Scarborough Historic District

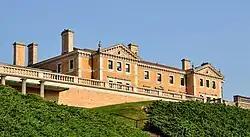
Woodlea at Sleepy Hollow Country Club

The Scarborough Historic District is a national historic district located in the suburban community of Scarborough-on-Hudson, in Briarcliff Manor, New York. The district was added to the National Register of Historic Places in 1984, and contains seven historically and architecturally significant properties dating from the late 18th century to the early 20th century. Most of the properties are domestic, or used for education or religion. The most common architectural styles within the district are Mid-19th Century Revival and Late Victorian.